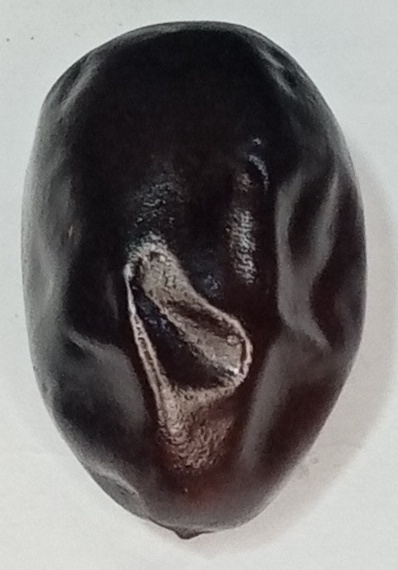
Variety: kupro
Size: large
Grade: grade-2